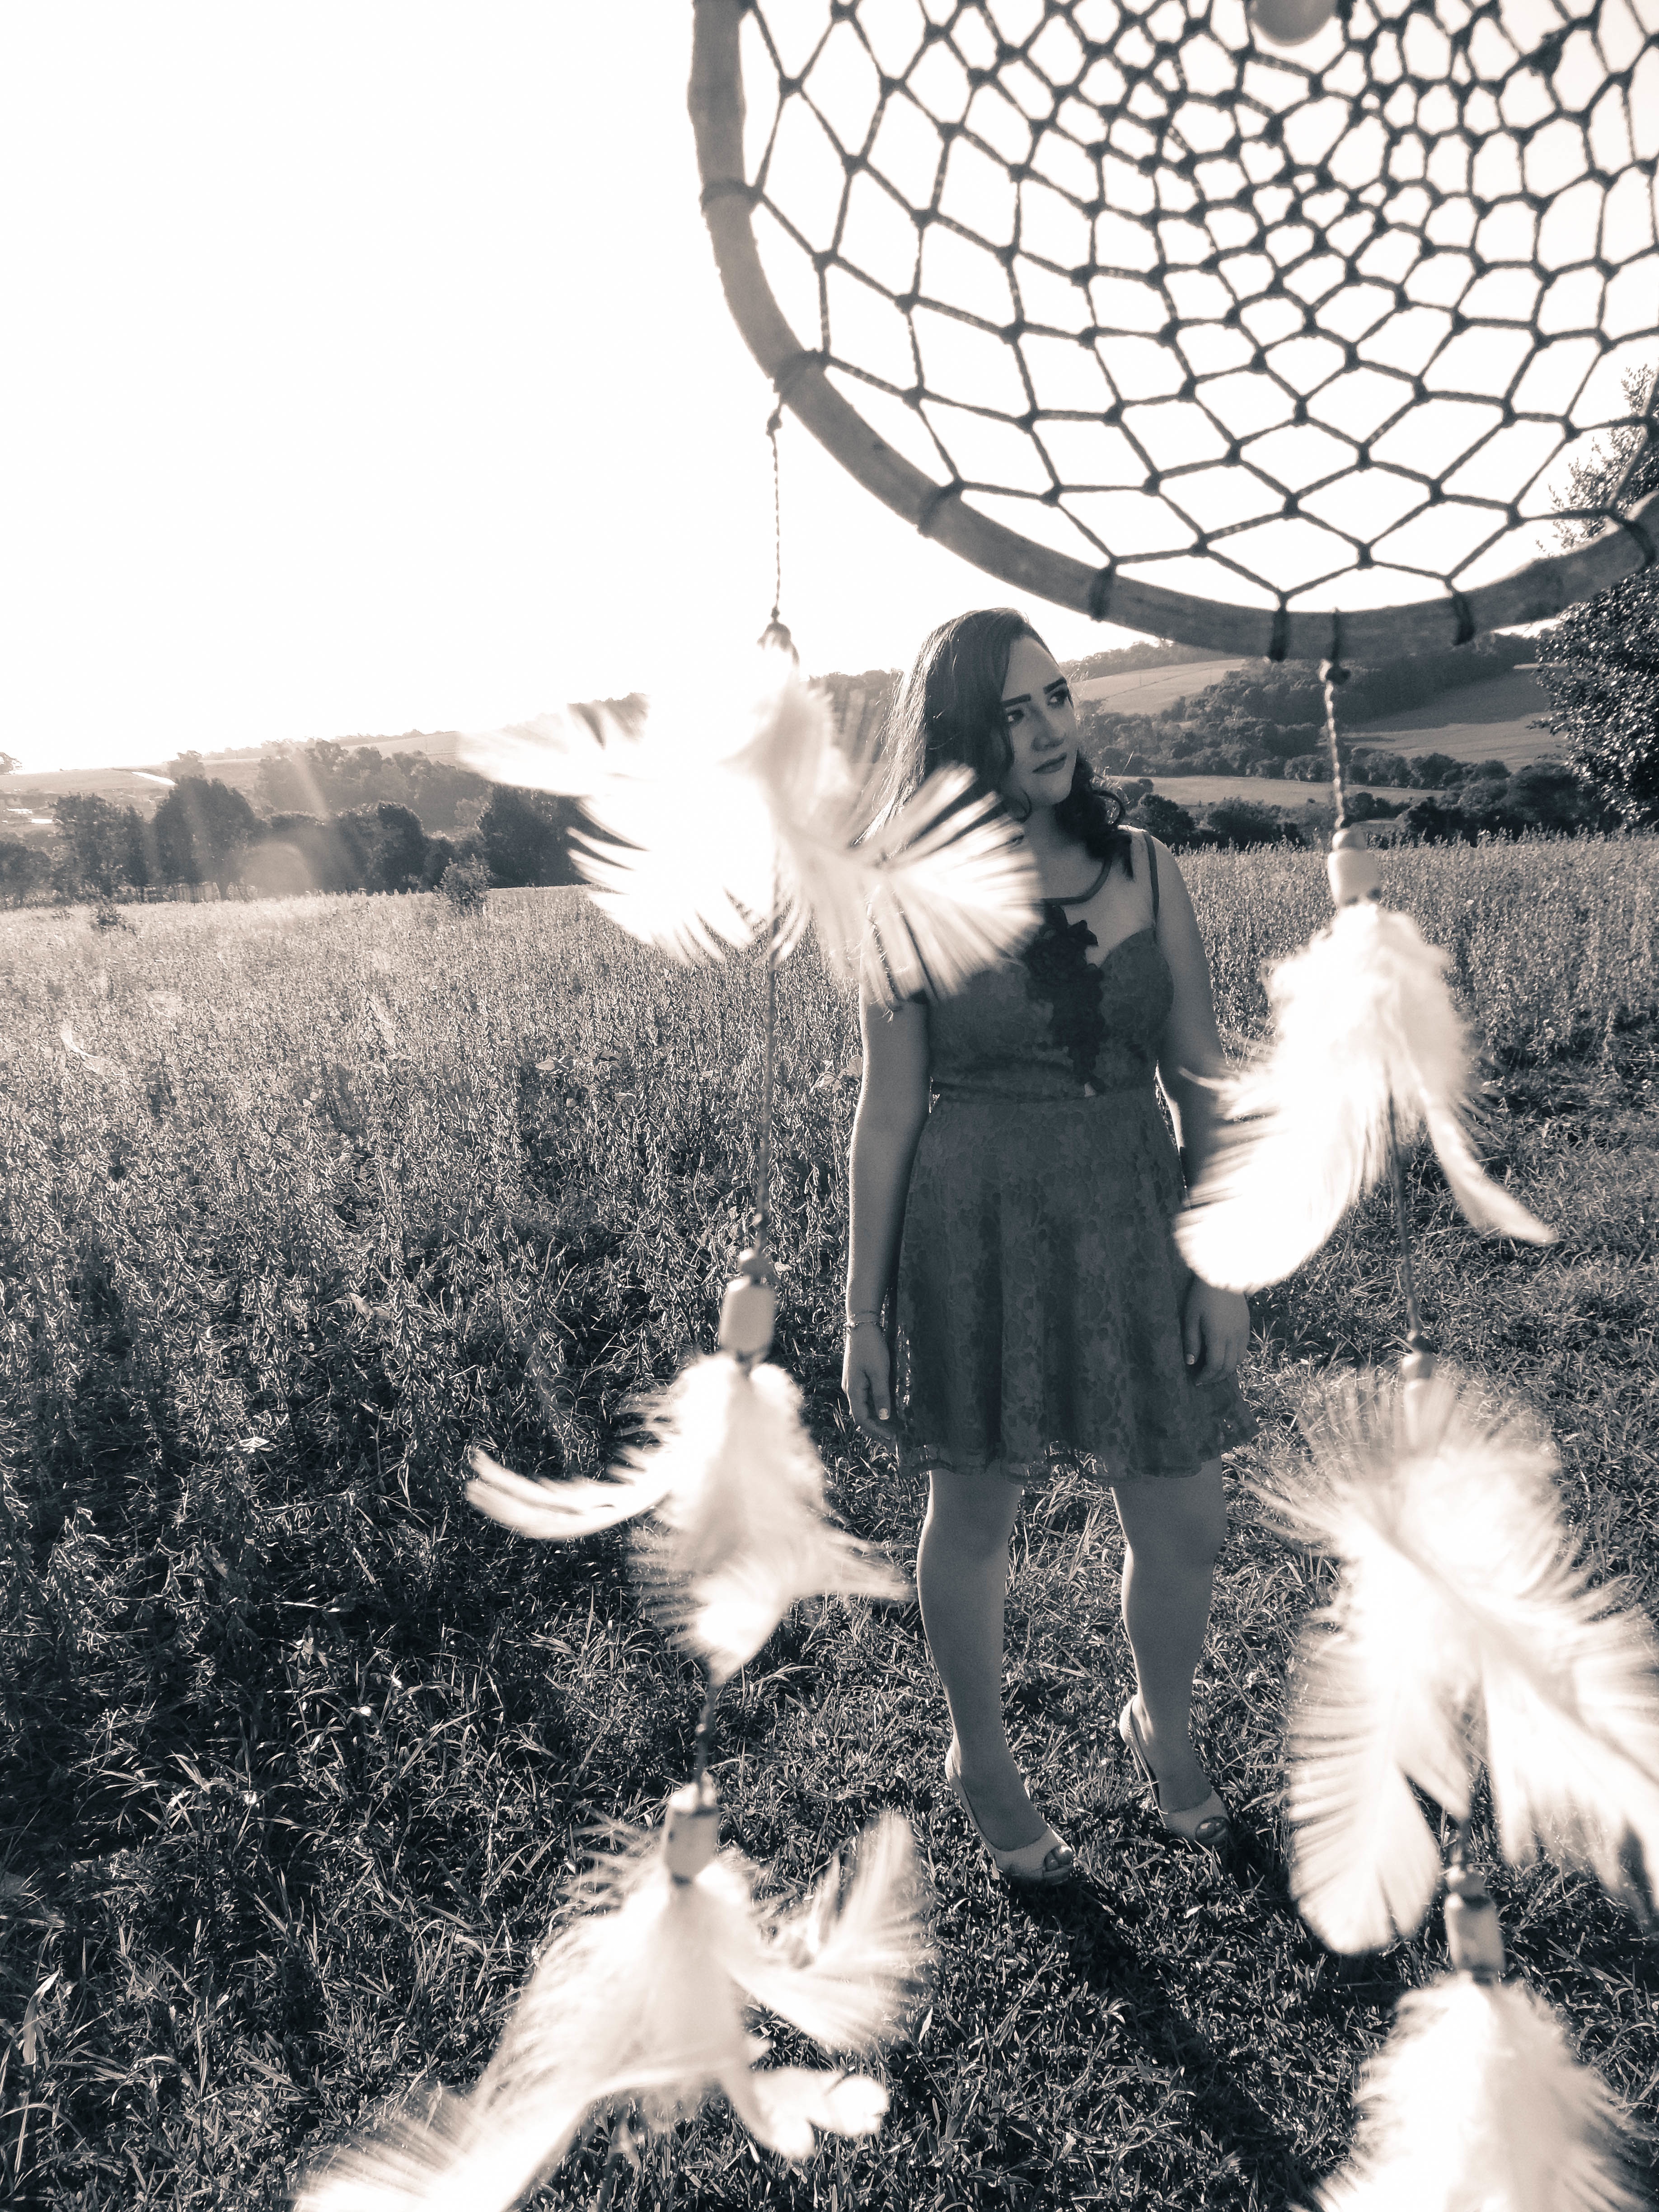
black and white, monochrome, photograph, monochrome photography